CE Sabadell FC

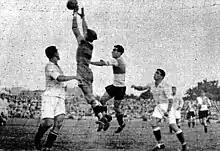
Sabadell vs Sevilla, 1935 Copa del Rey final

In 1933–34, the club won its first major trophy, the Catalan Football Championship, which allowed the winner to participate in the "Copa del Presidente de la República". During the former tournament, it won 15 games and drew once, reaching the latter's final in the following season, losing 0–3 to Sevilla FC at the Chamartín Stadium.